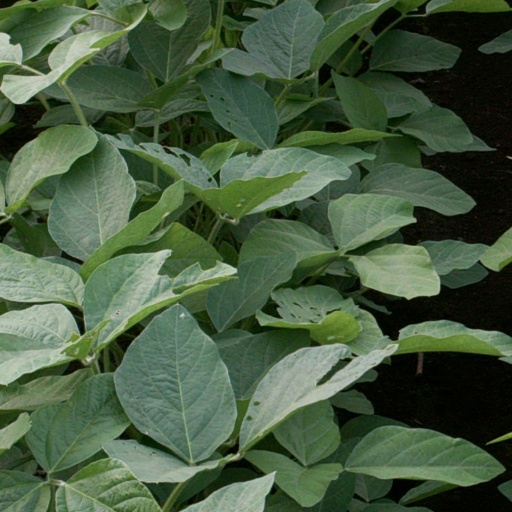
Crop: soybean